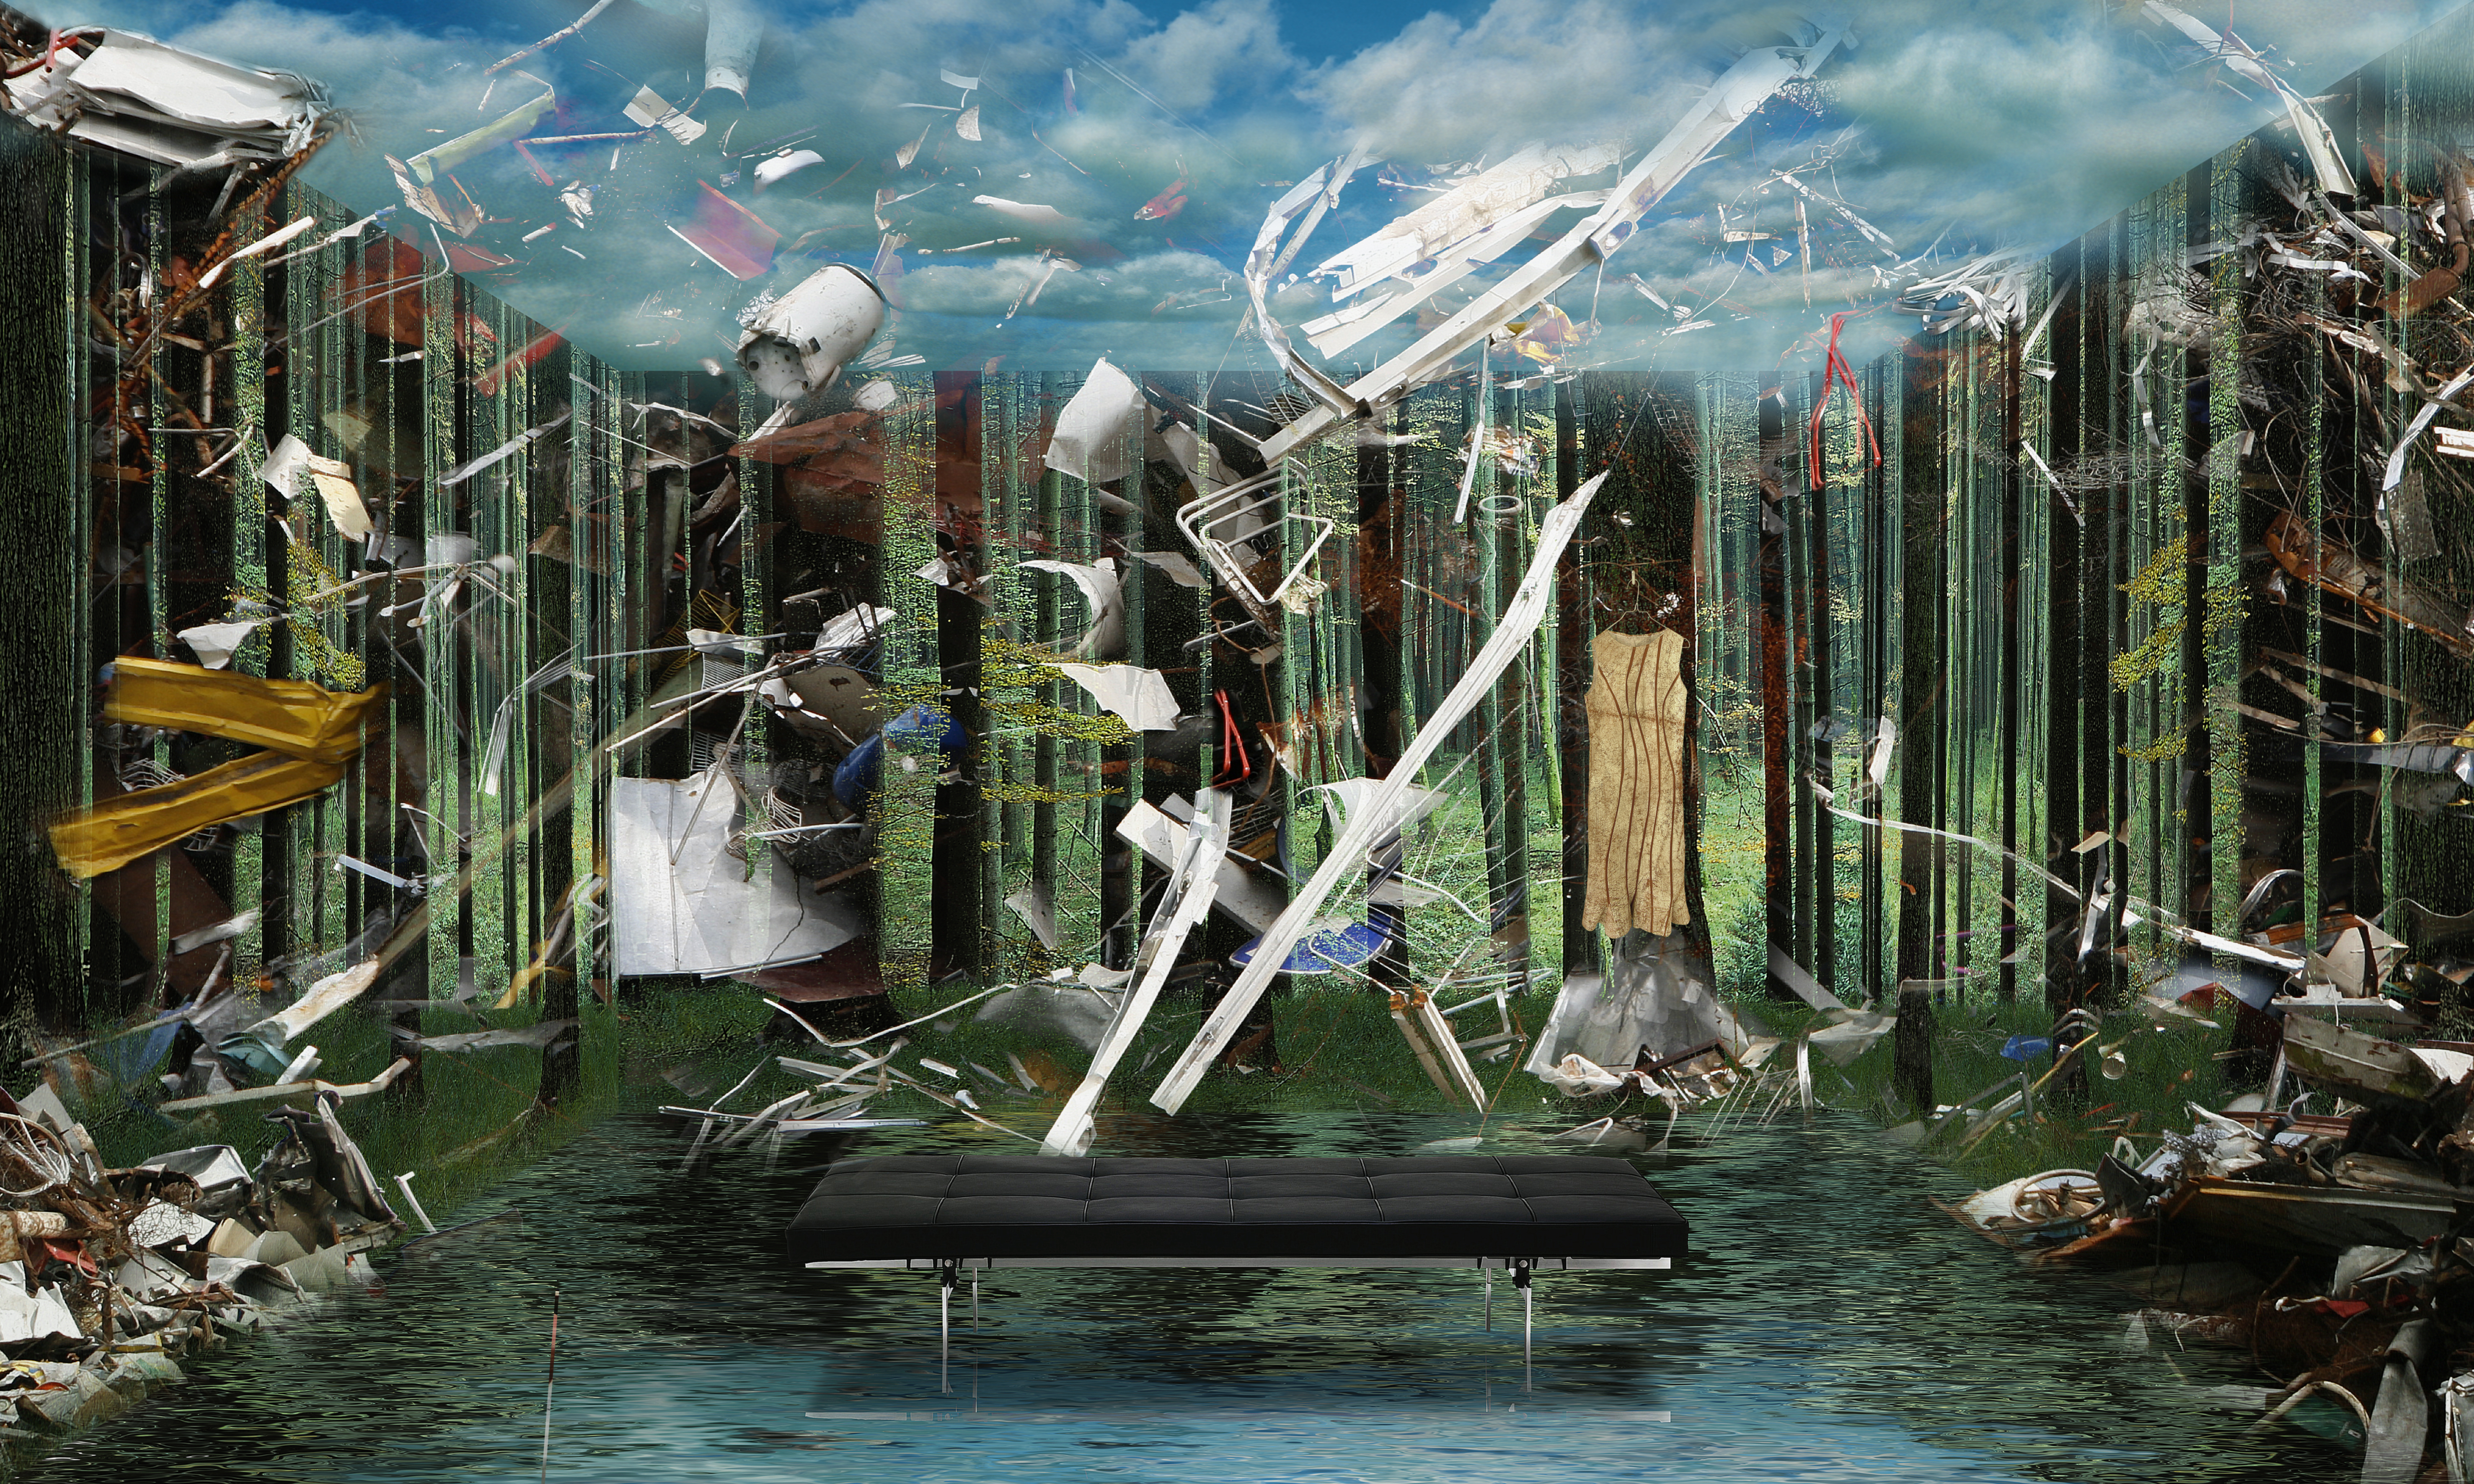
surreal, room, landscape, phantasm, chaos, illustration, world, reflection, forest, art, Environmental art